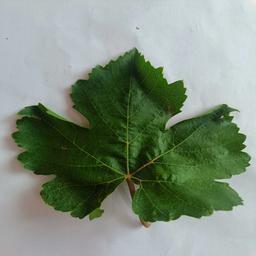
Label: Healthy Leaves